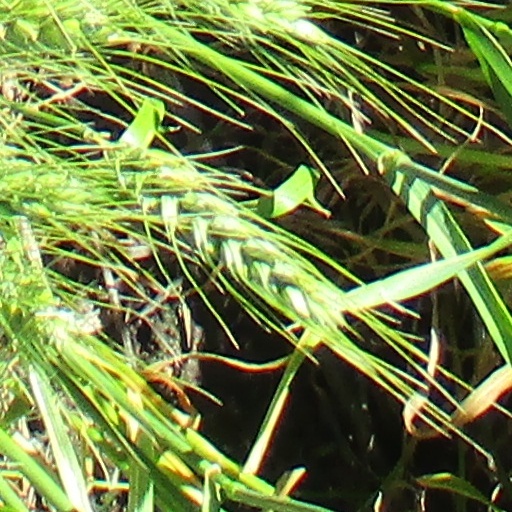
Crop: wheat